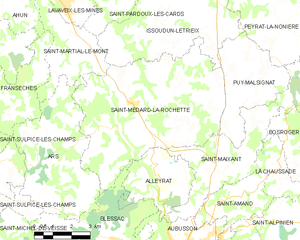
Saint-Médard-la-Rochette est une commune française située dans le département de la Creuse, en région Nouvelle-Aquitaine.